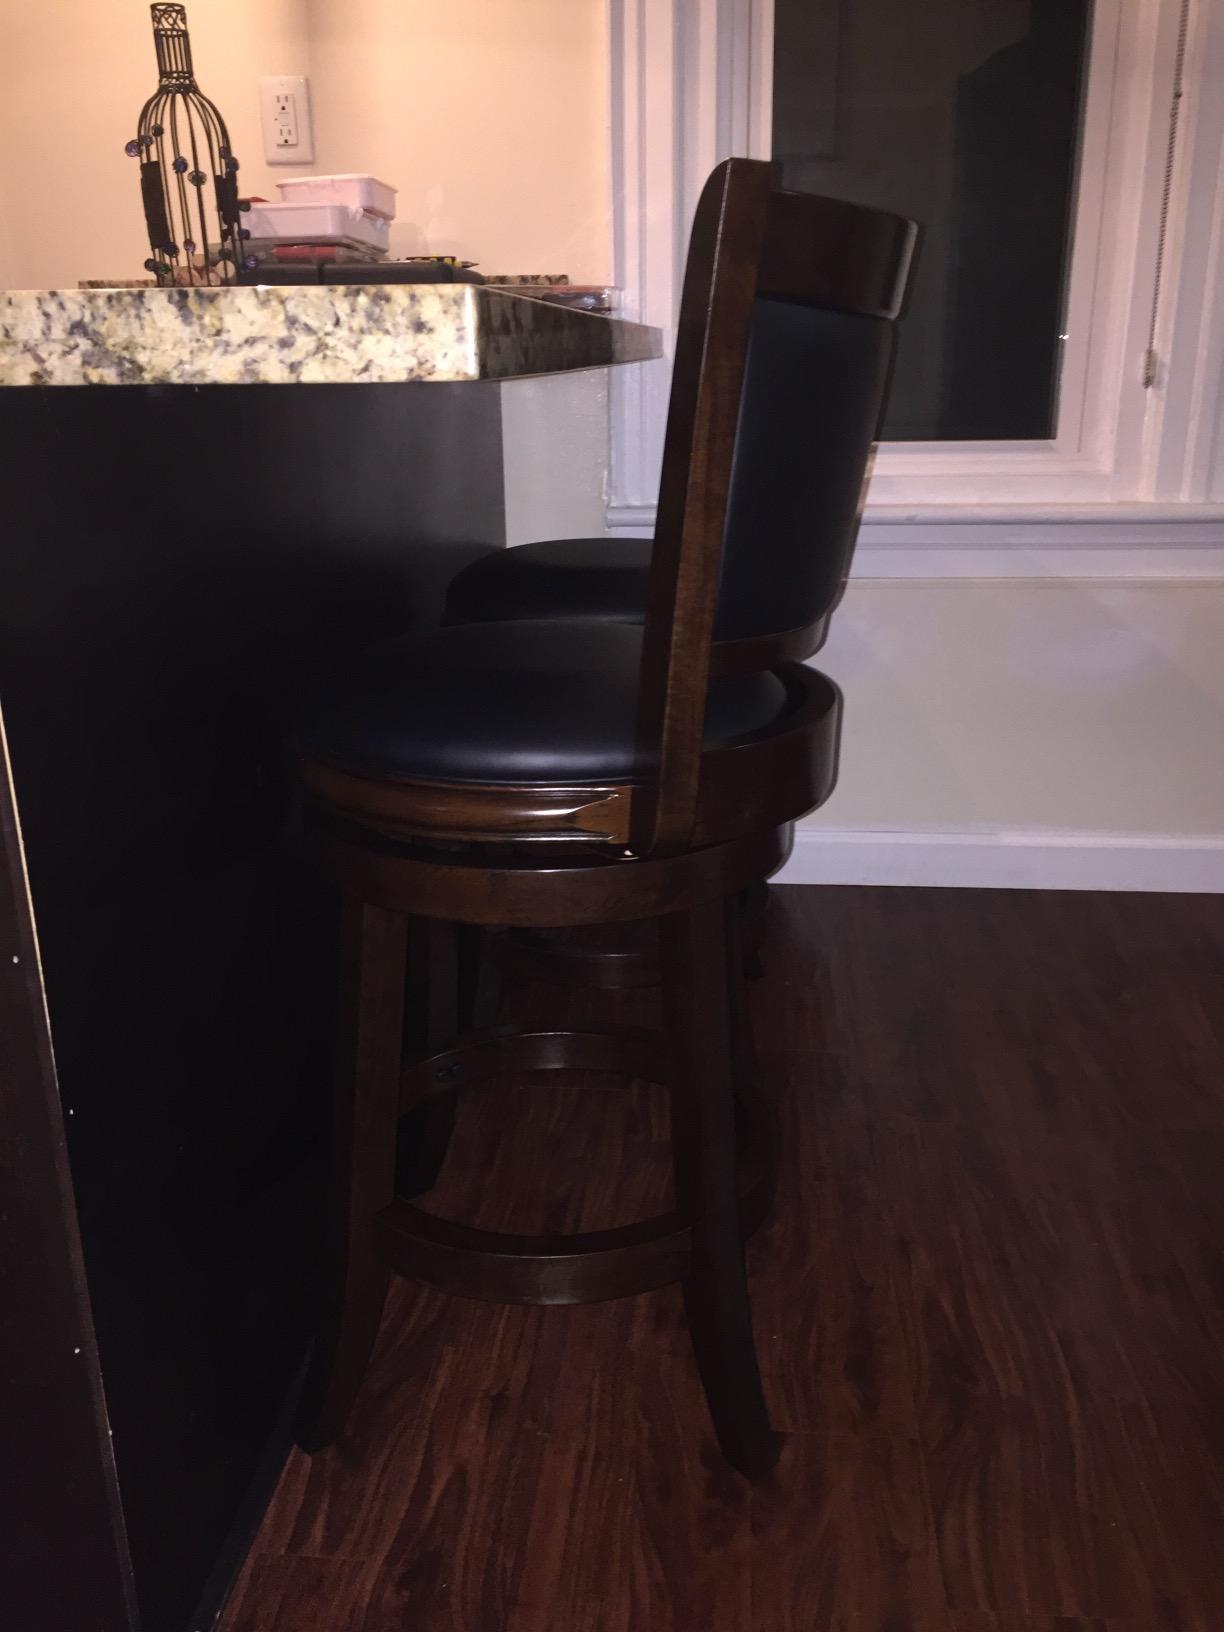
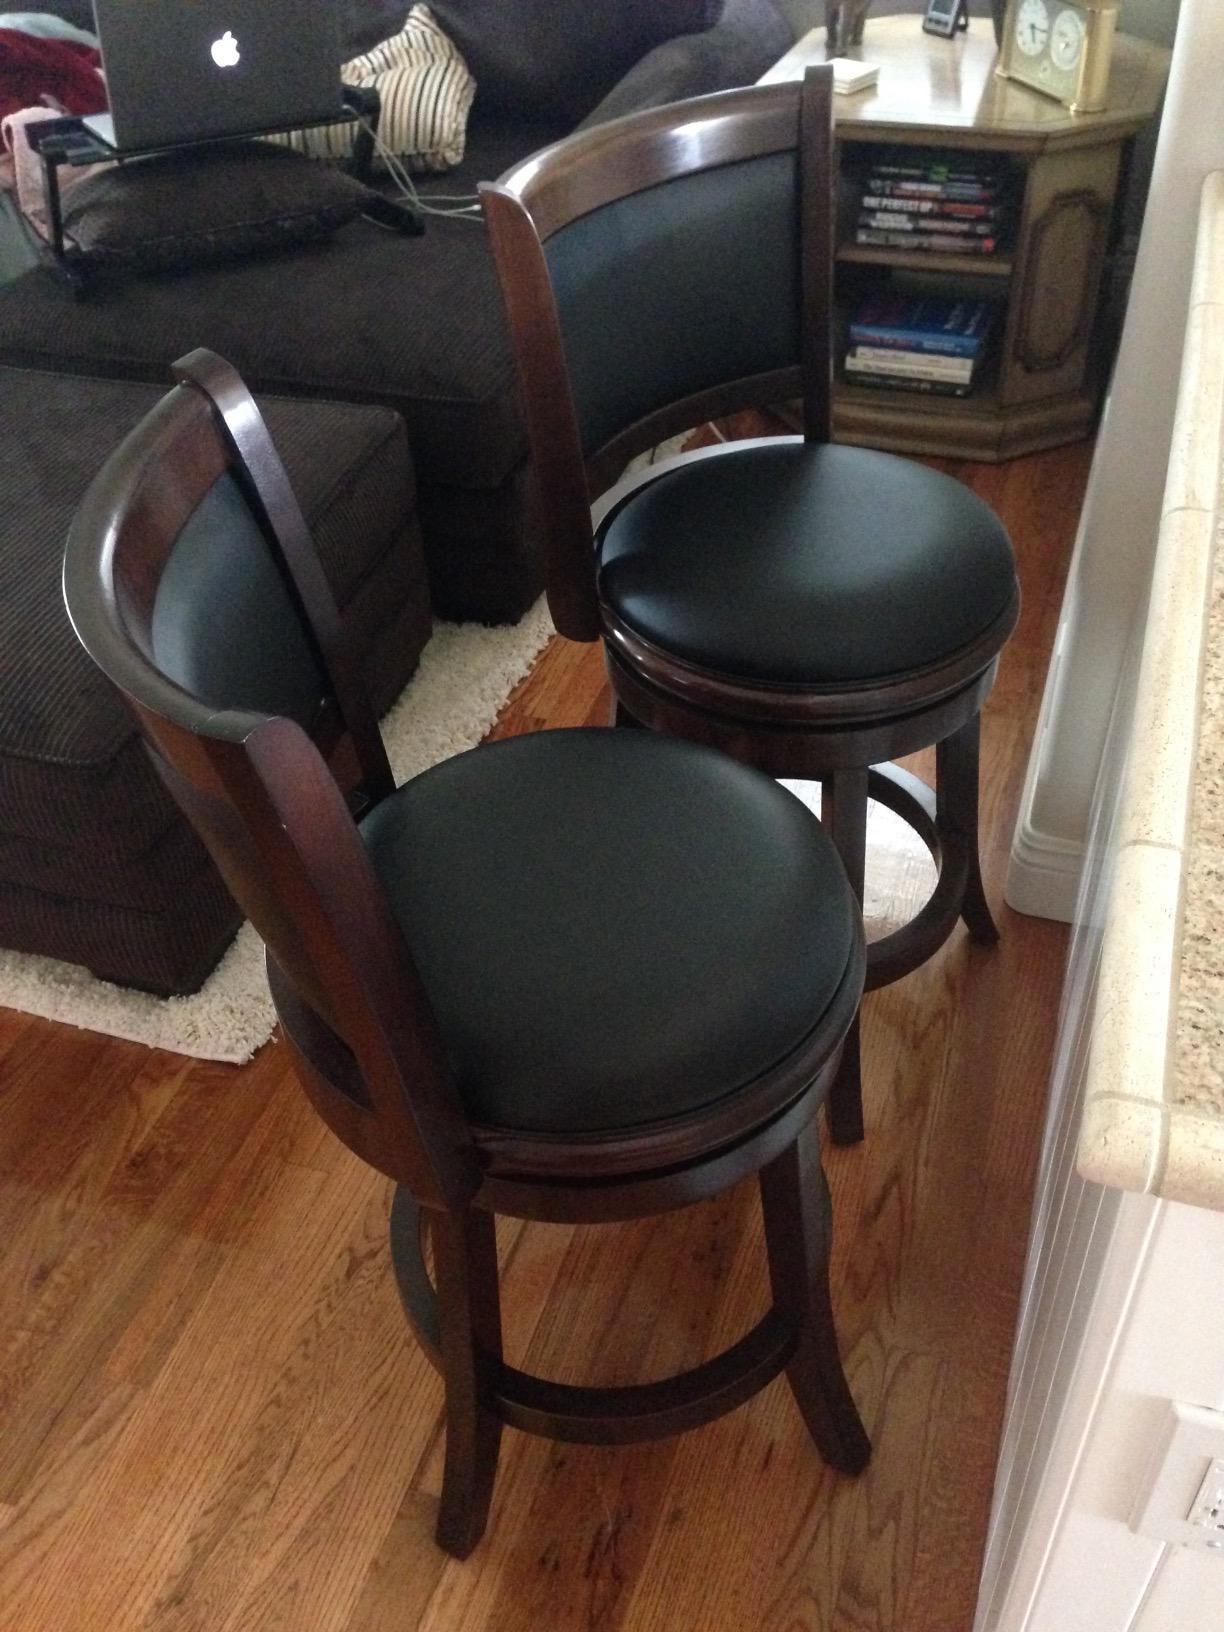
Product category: stool
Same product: yes